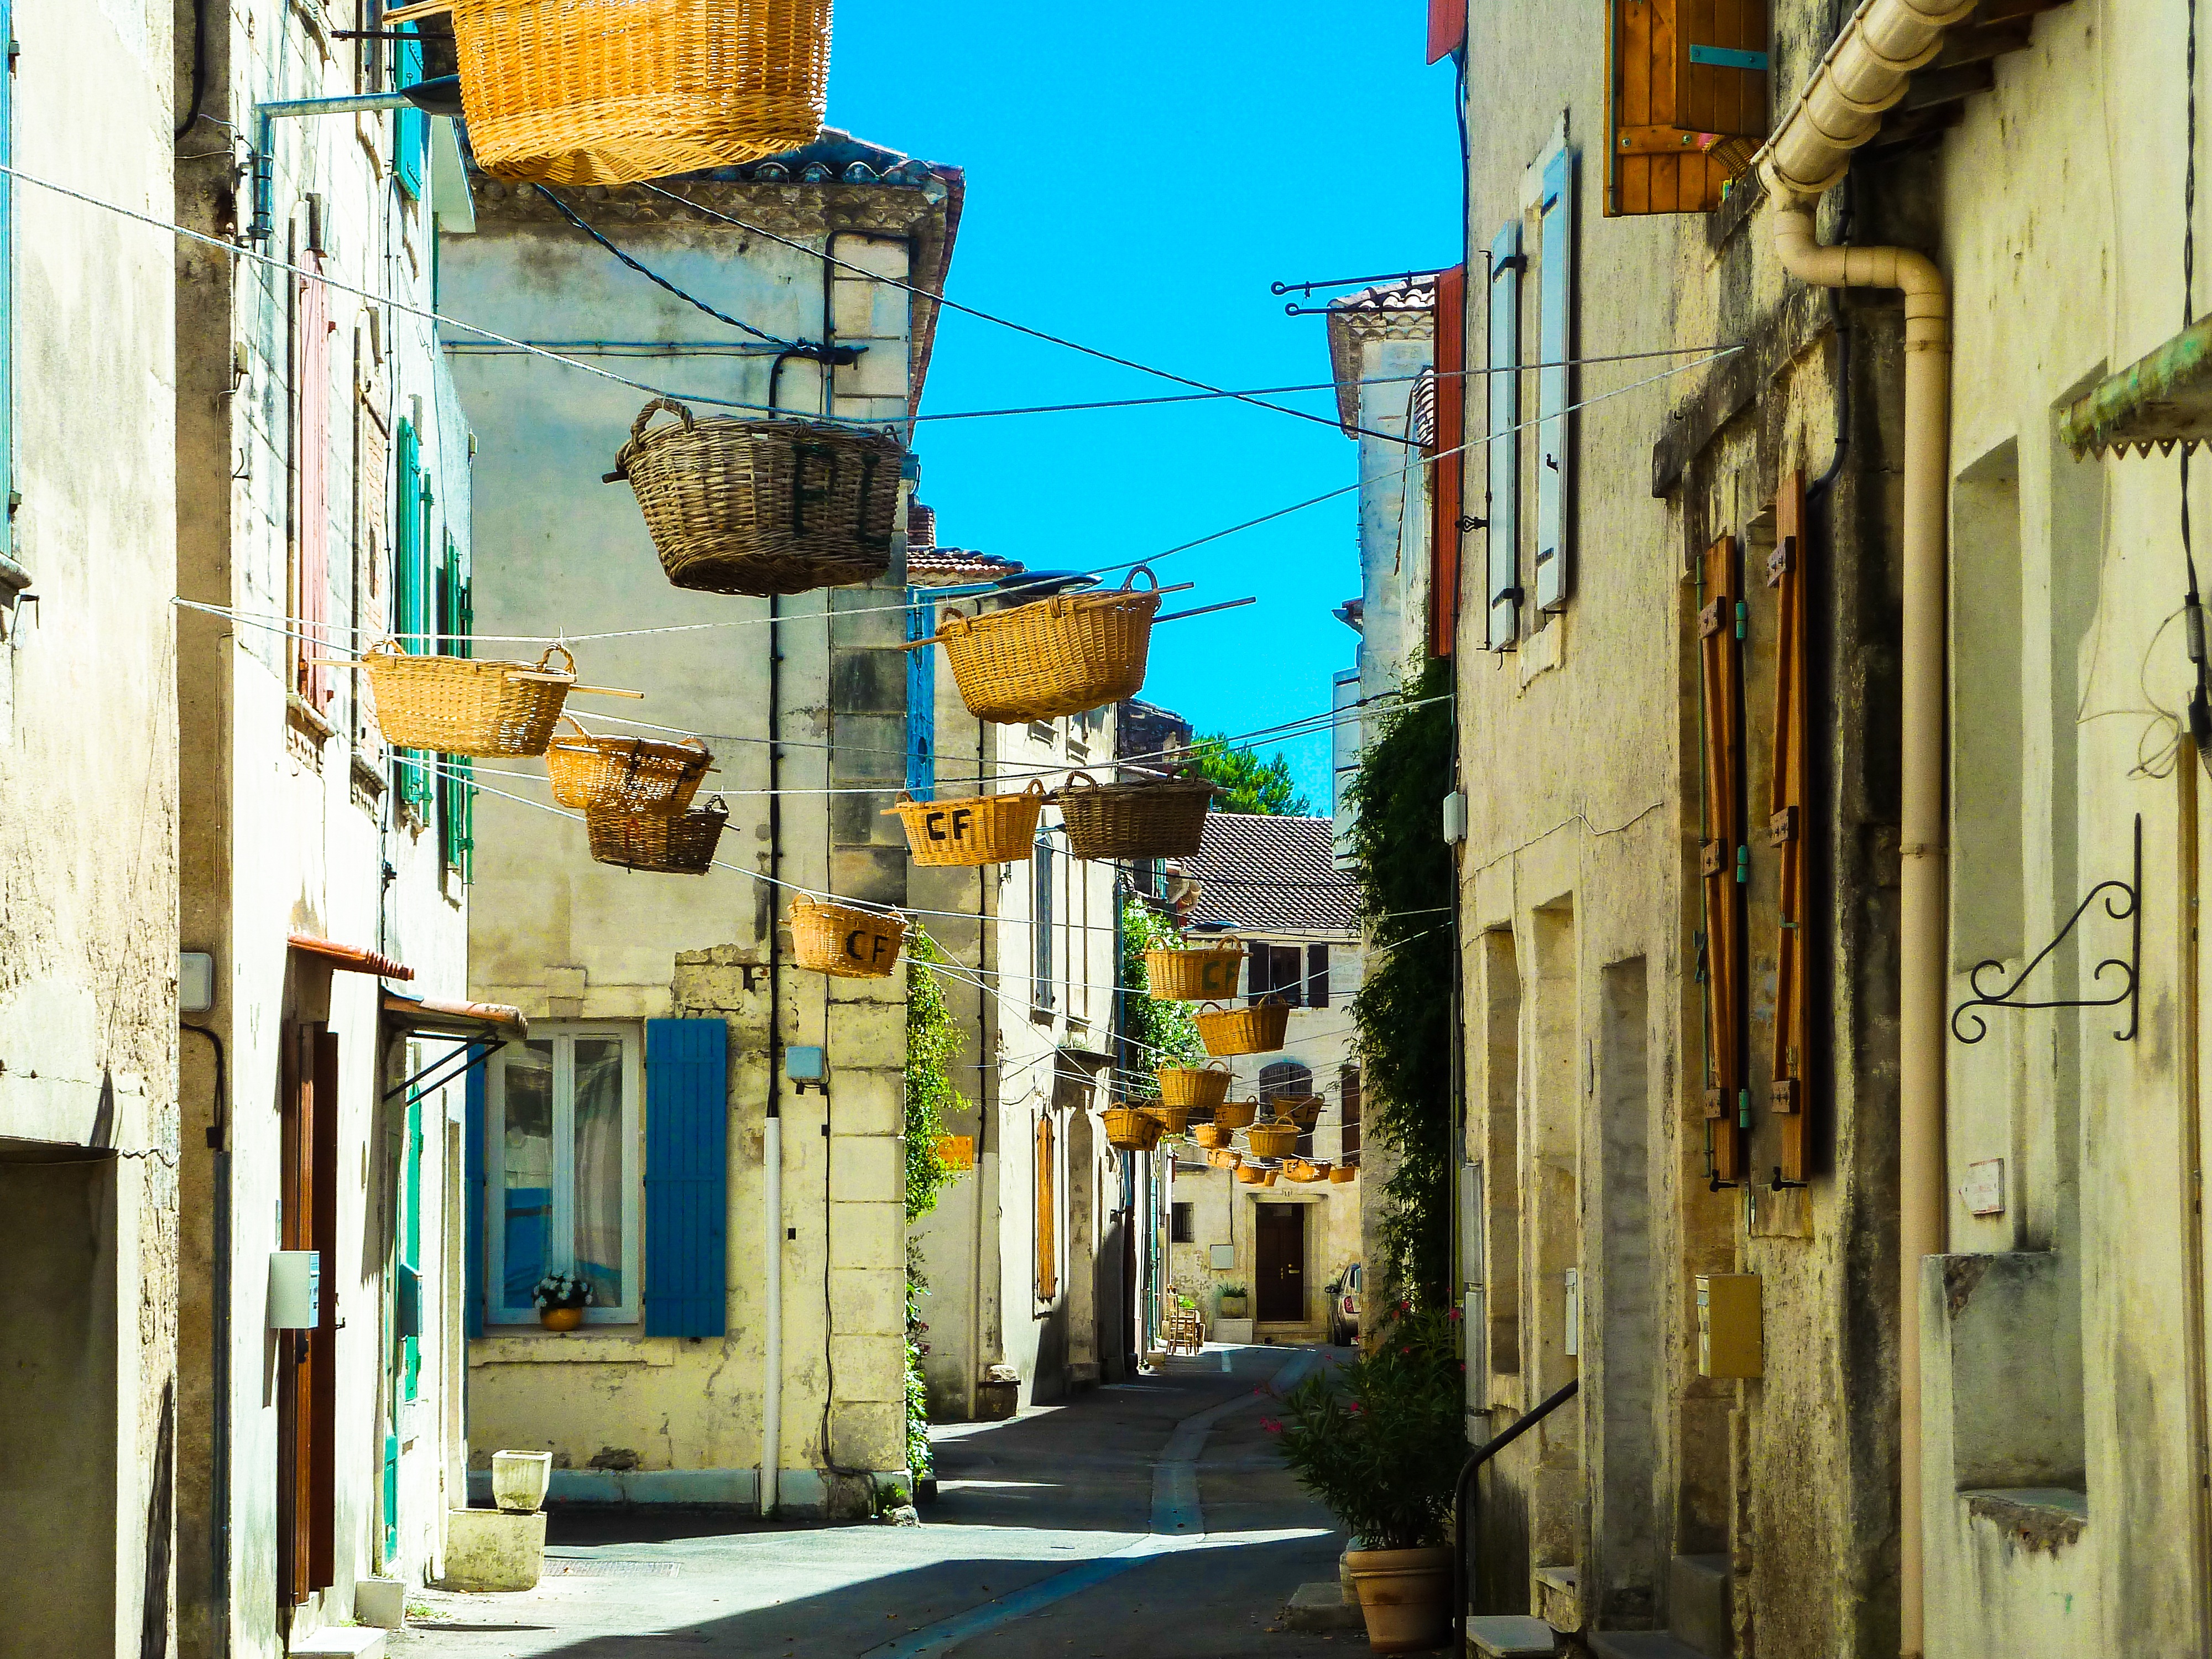
sky, road, street, house, window, town, building, alley, city, balcony, facade, basket, wicker, infrastructure, custom, tradition, neighbourhood, vallabr gues, party basketry